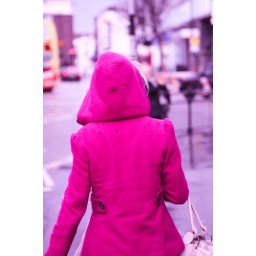
a girl found in notting hill